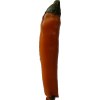
Label: pepper